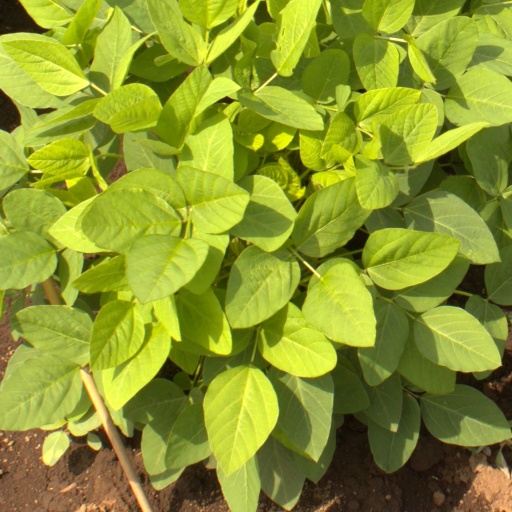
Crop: soybean